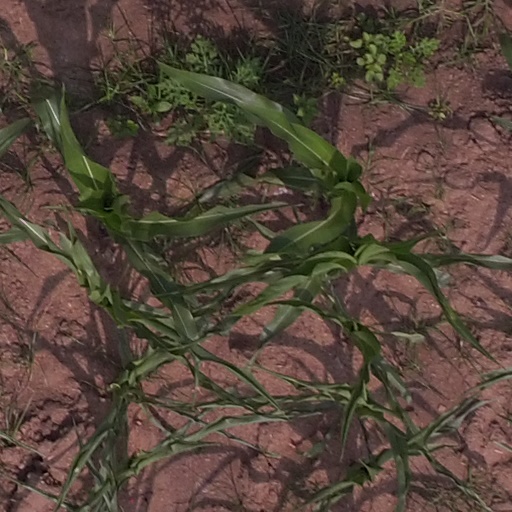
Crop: maize; corn